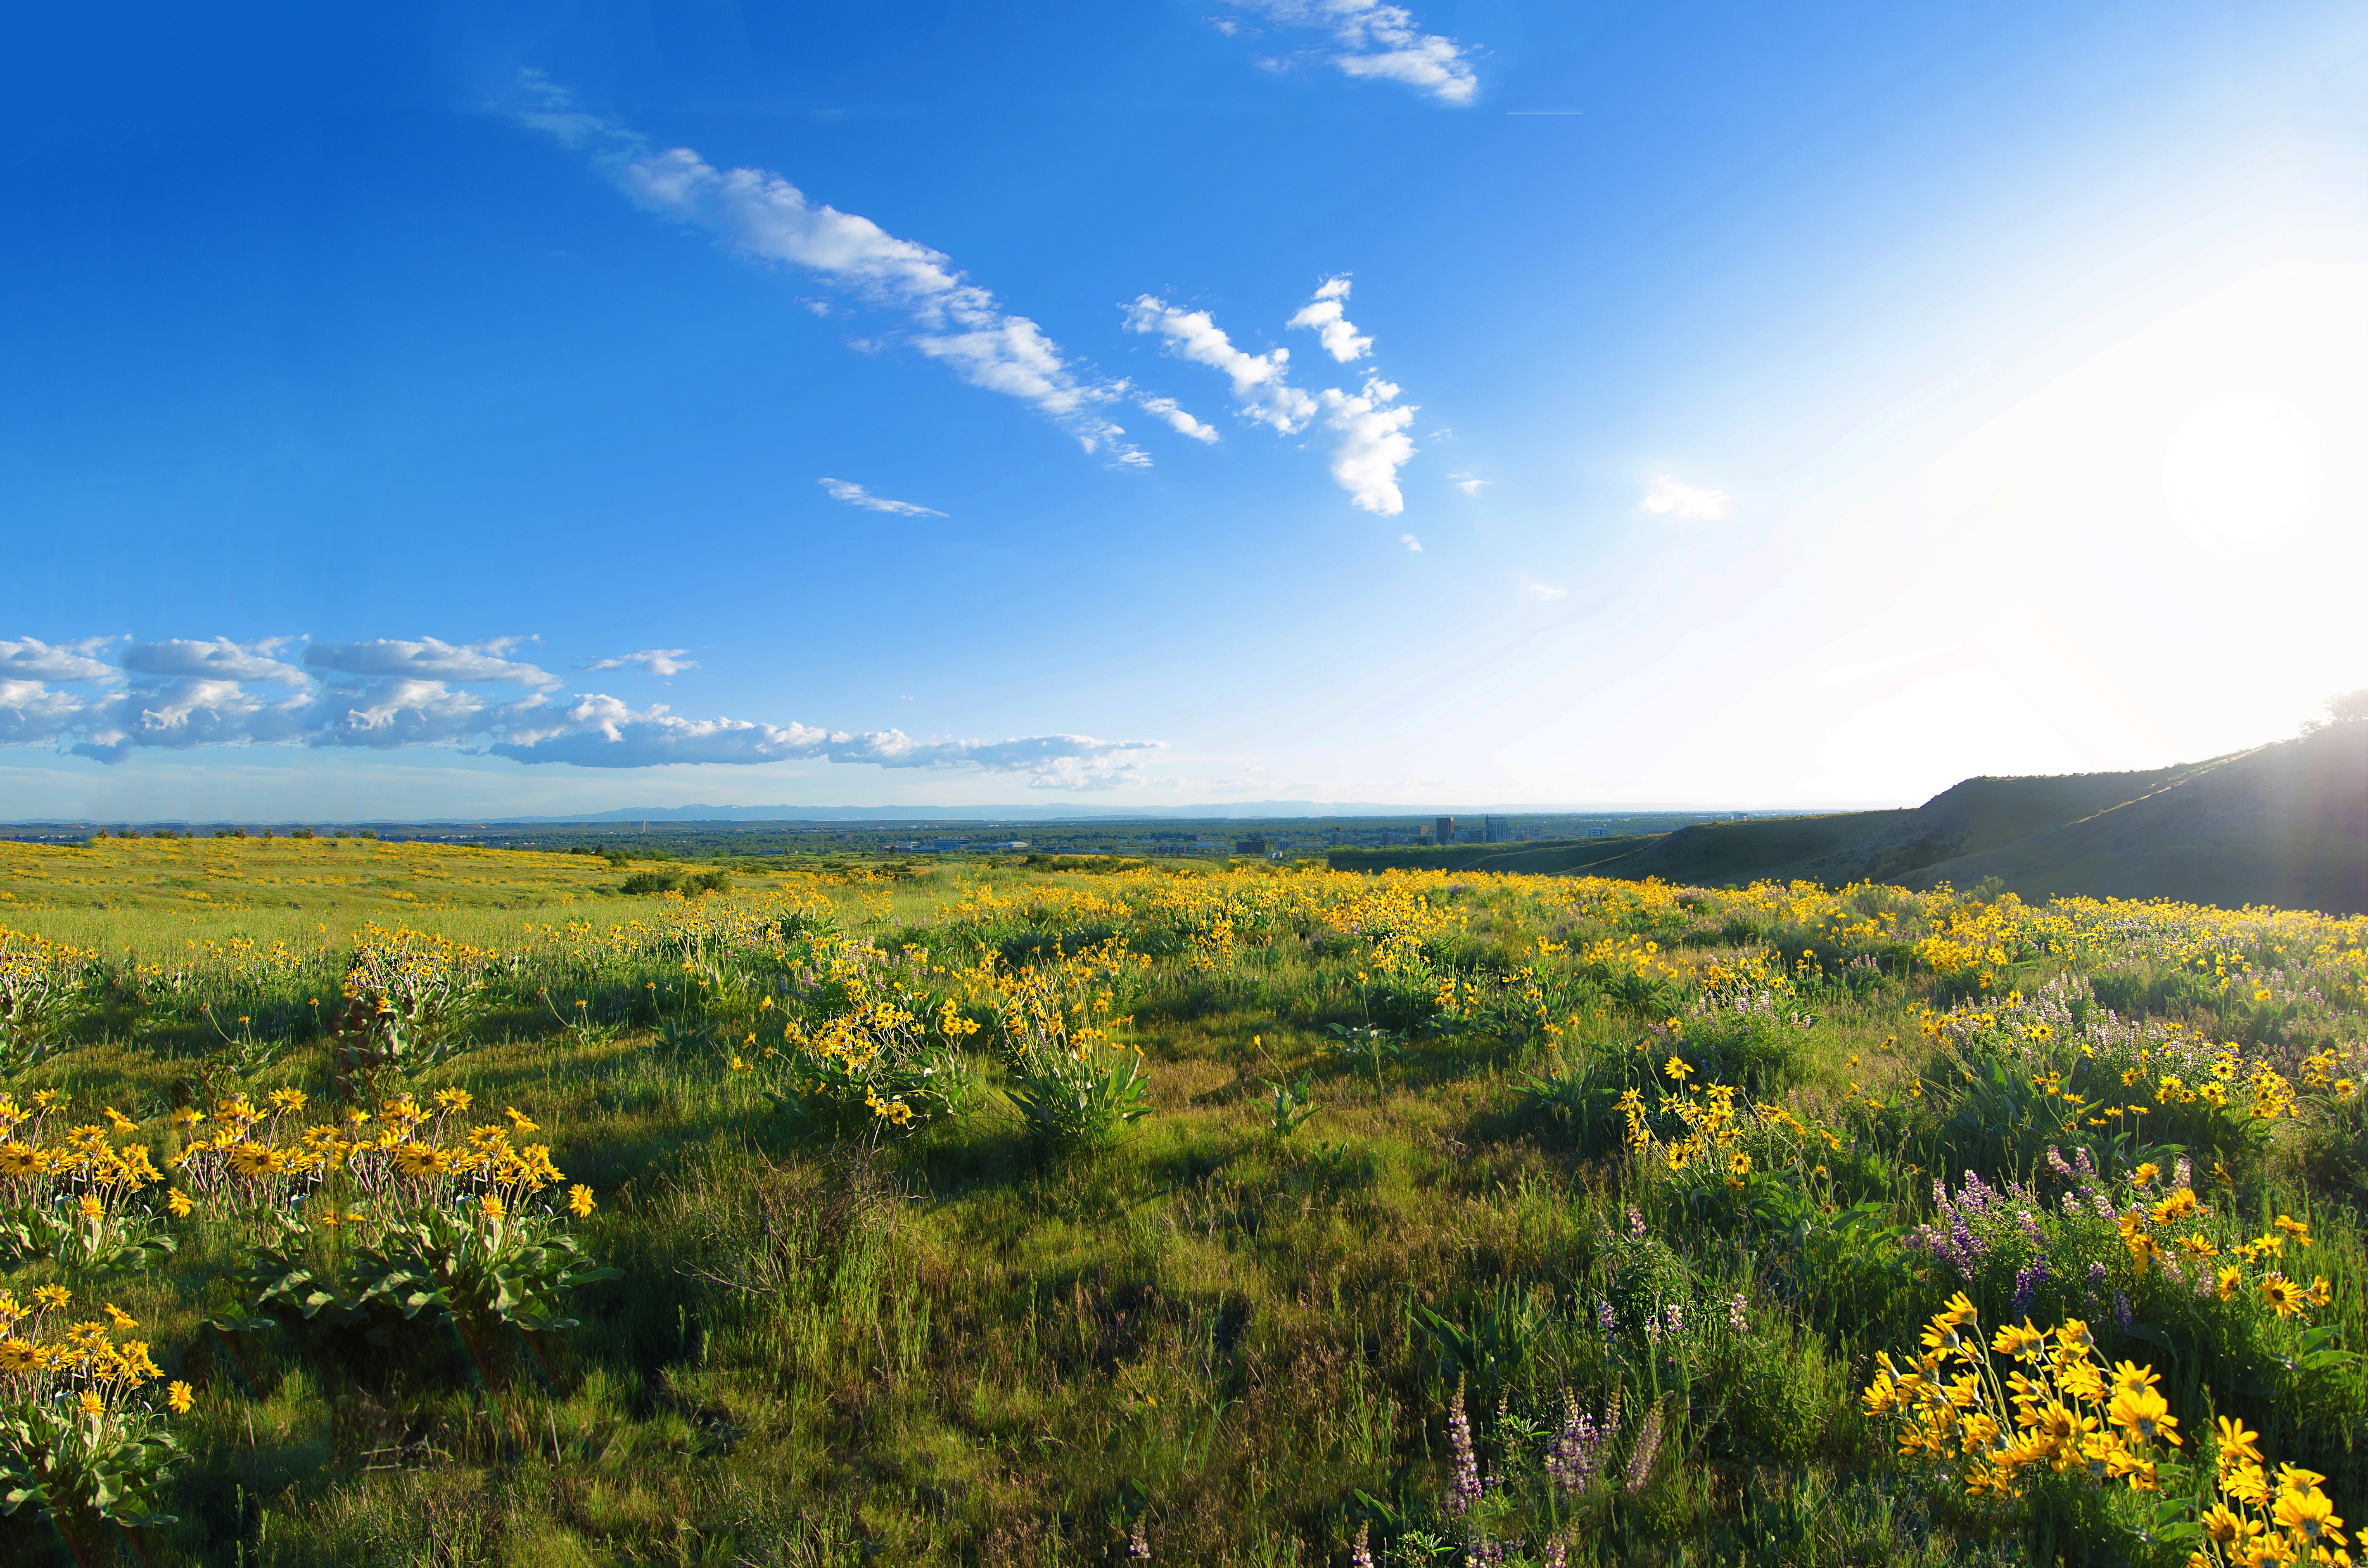
landscape, tree, nature, grass, horizon, wilderness, mountain, cloud, plant, sky, field, meadow, prairie, sunlight, morning, hill, flower, spring, savanna, plain, wildflower, grassland, wetland, plateau, habitat, idaho, ecosystem, tundra, steppe, rural area, boise, natural environment, geographical feature, mountainous landforms